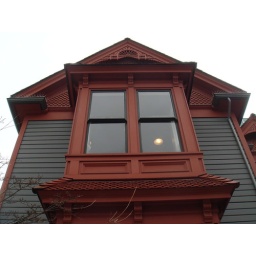
A window box - framed within the ornate vaulted roofline.